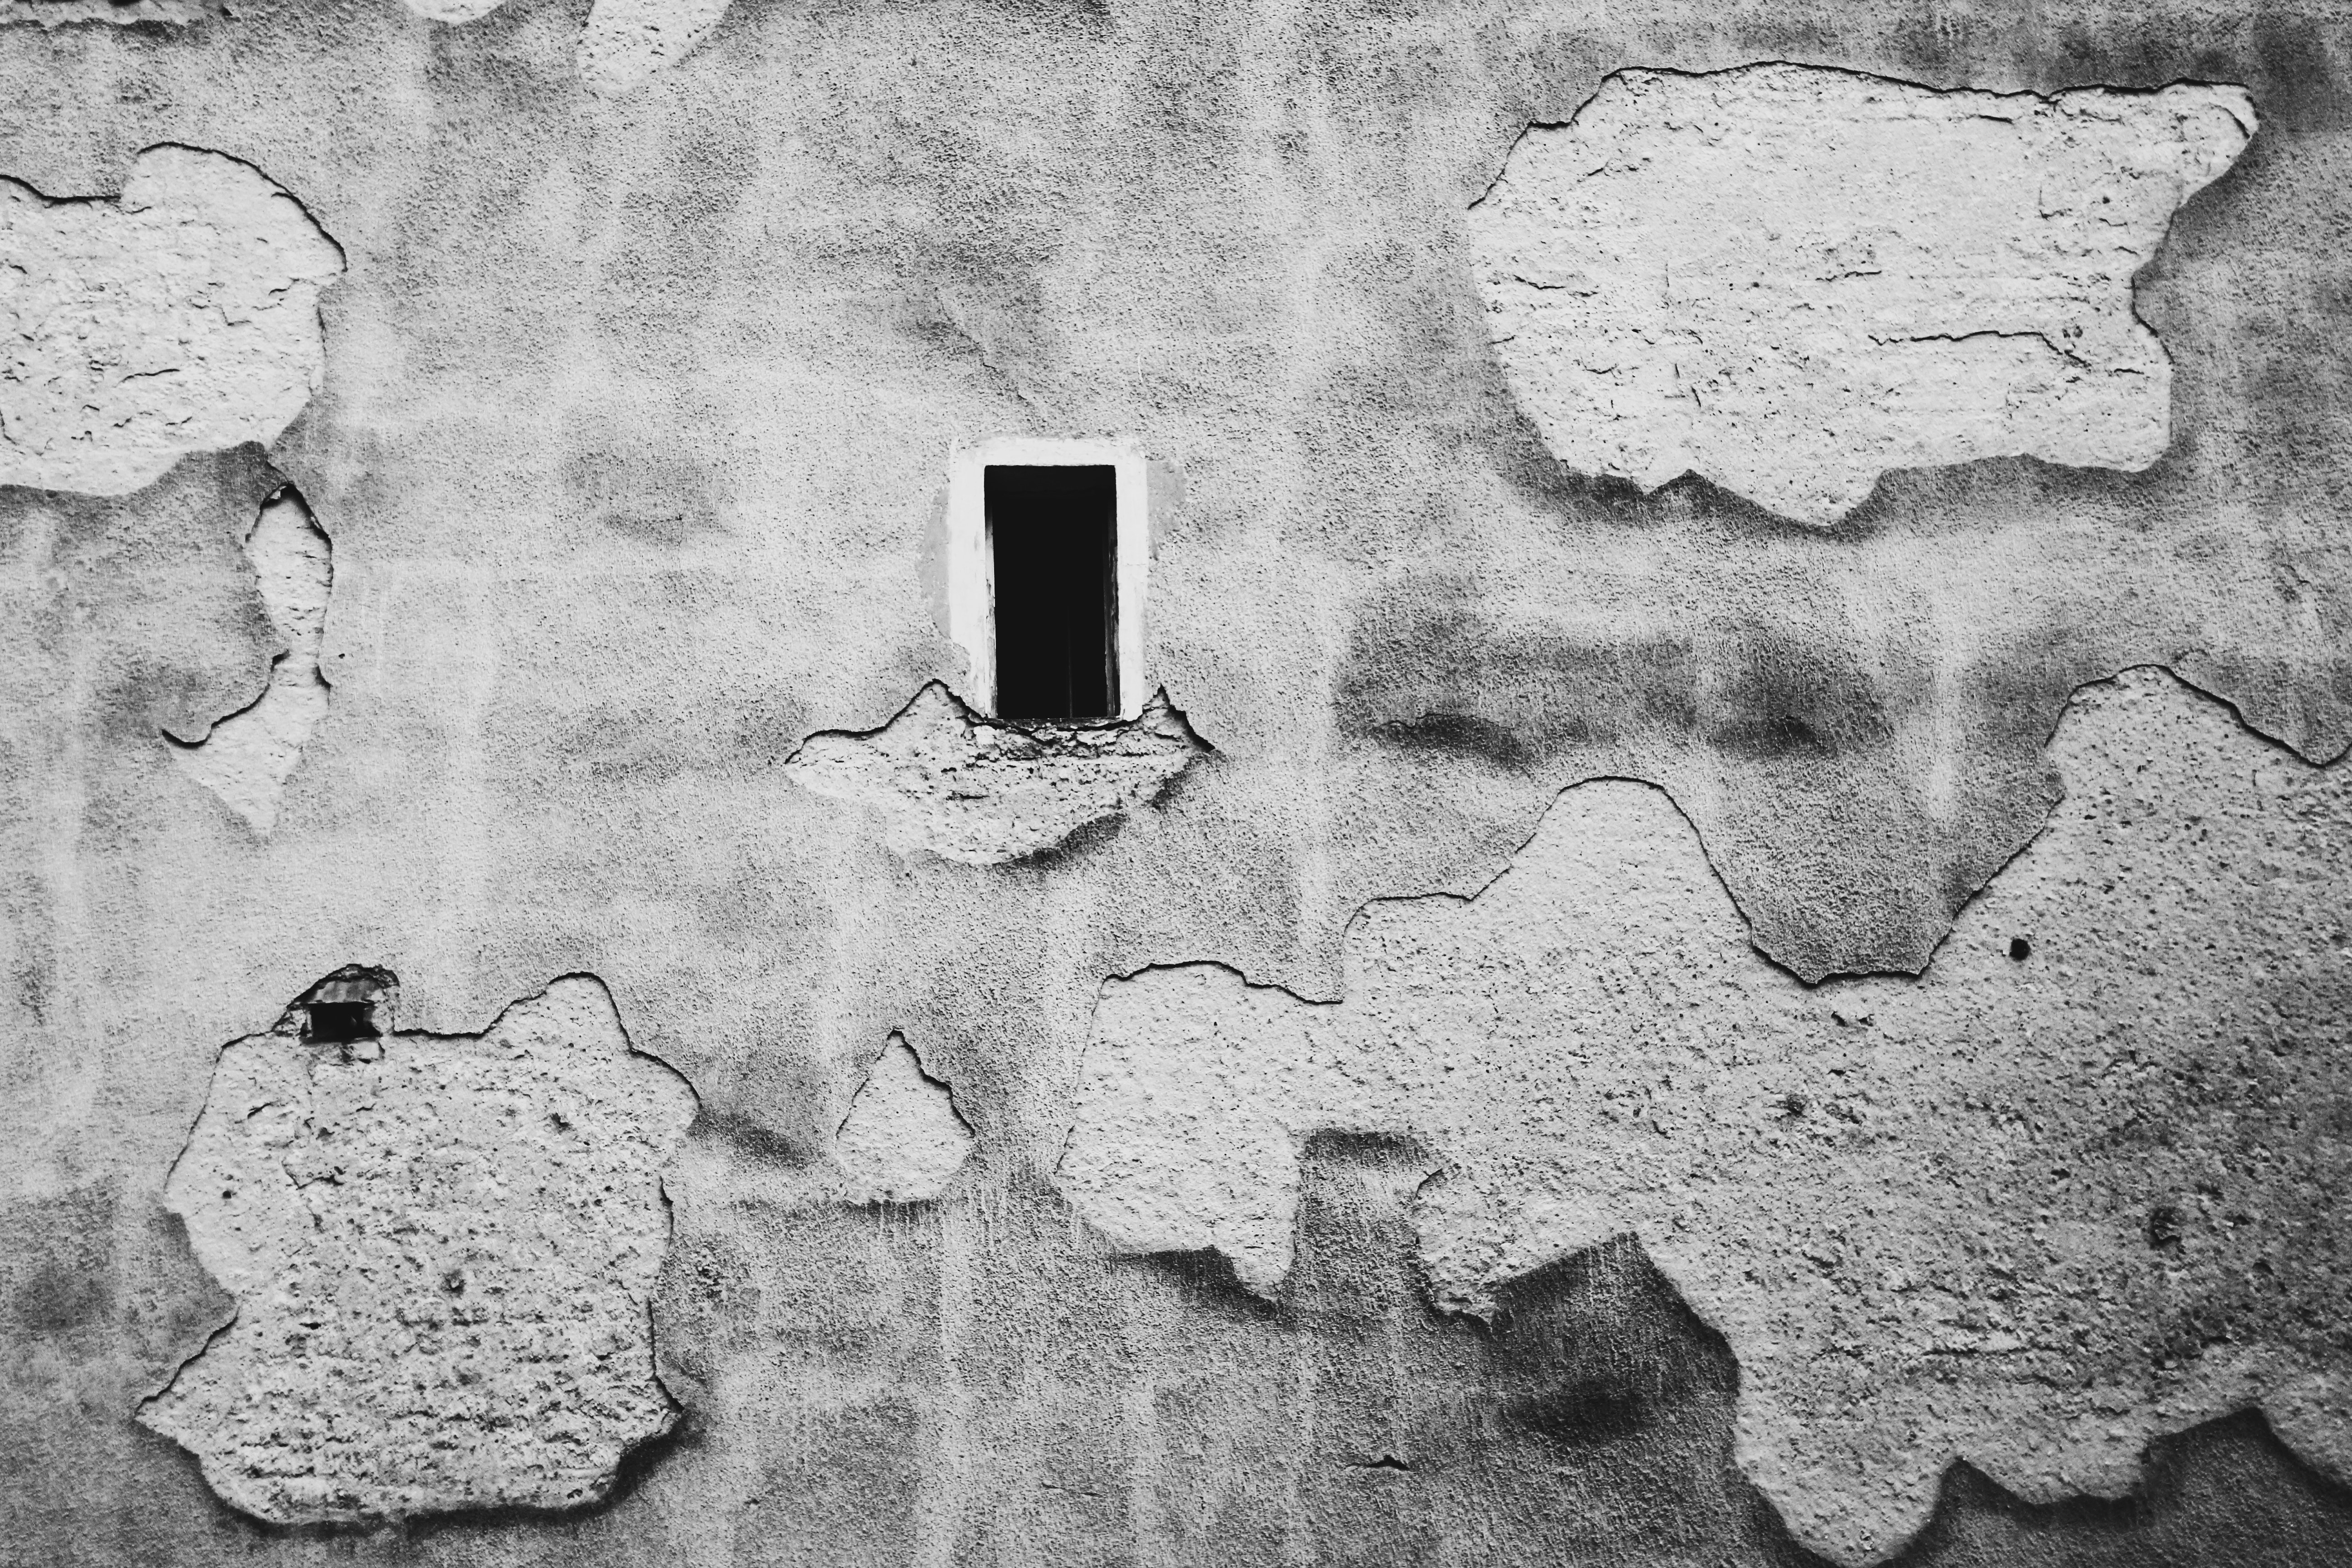
white, wall, black and white, monochrome photography, monochrome, photography, technology, stock photography, still life photography, electronic device, illustration, stone wall, still life, visual arts, style, world